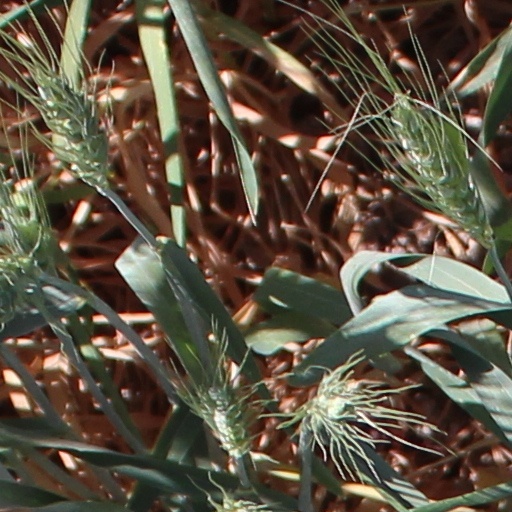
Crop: wheat